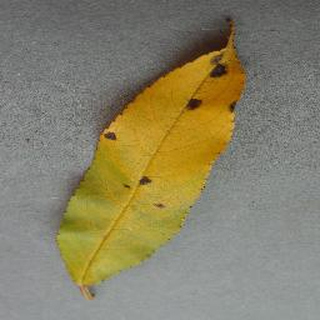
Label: peach_bacterial_spot